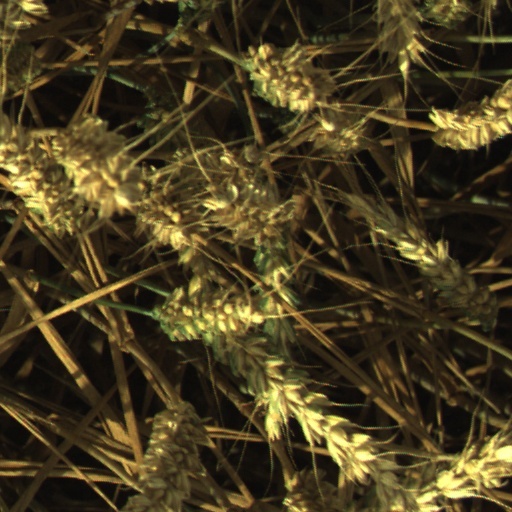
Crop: wheat